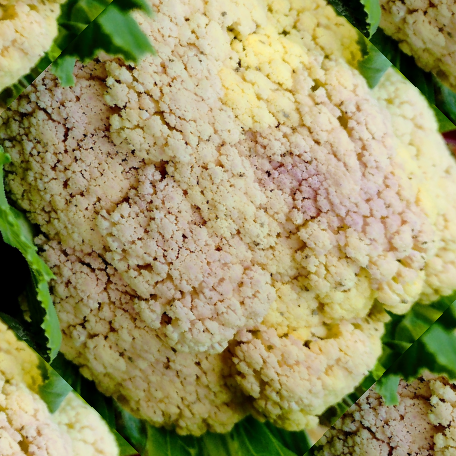
Label: Bacterial spot rot